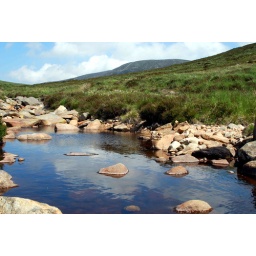
The Yellow Water river in the Mournes near its source in the Castle Bog. The mountain in the background is Shanlieve.